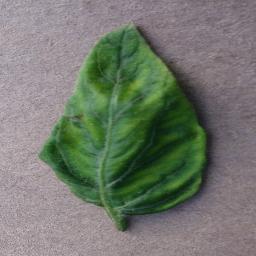
Label: Tomato___Tomato_Yellow_Leaf_Curl_Virus